William Starling Burgess

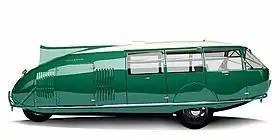
Burgess assisted with the design of Dymaxion Car

Burgess was friends with Buckminster Fuller and helped him in designing and building his aluminum Dymaxion car.